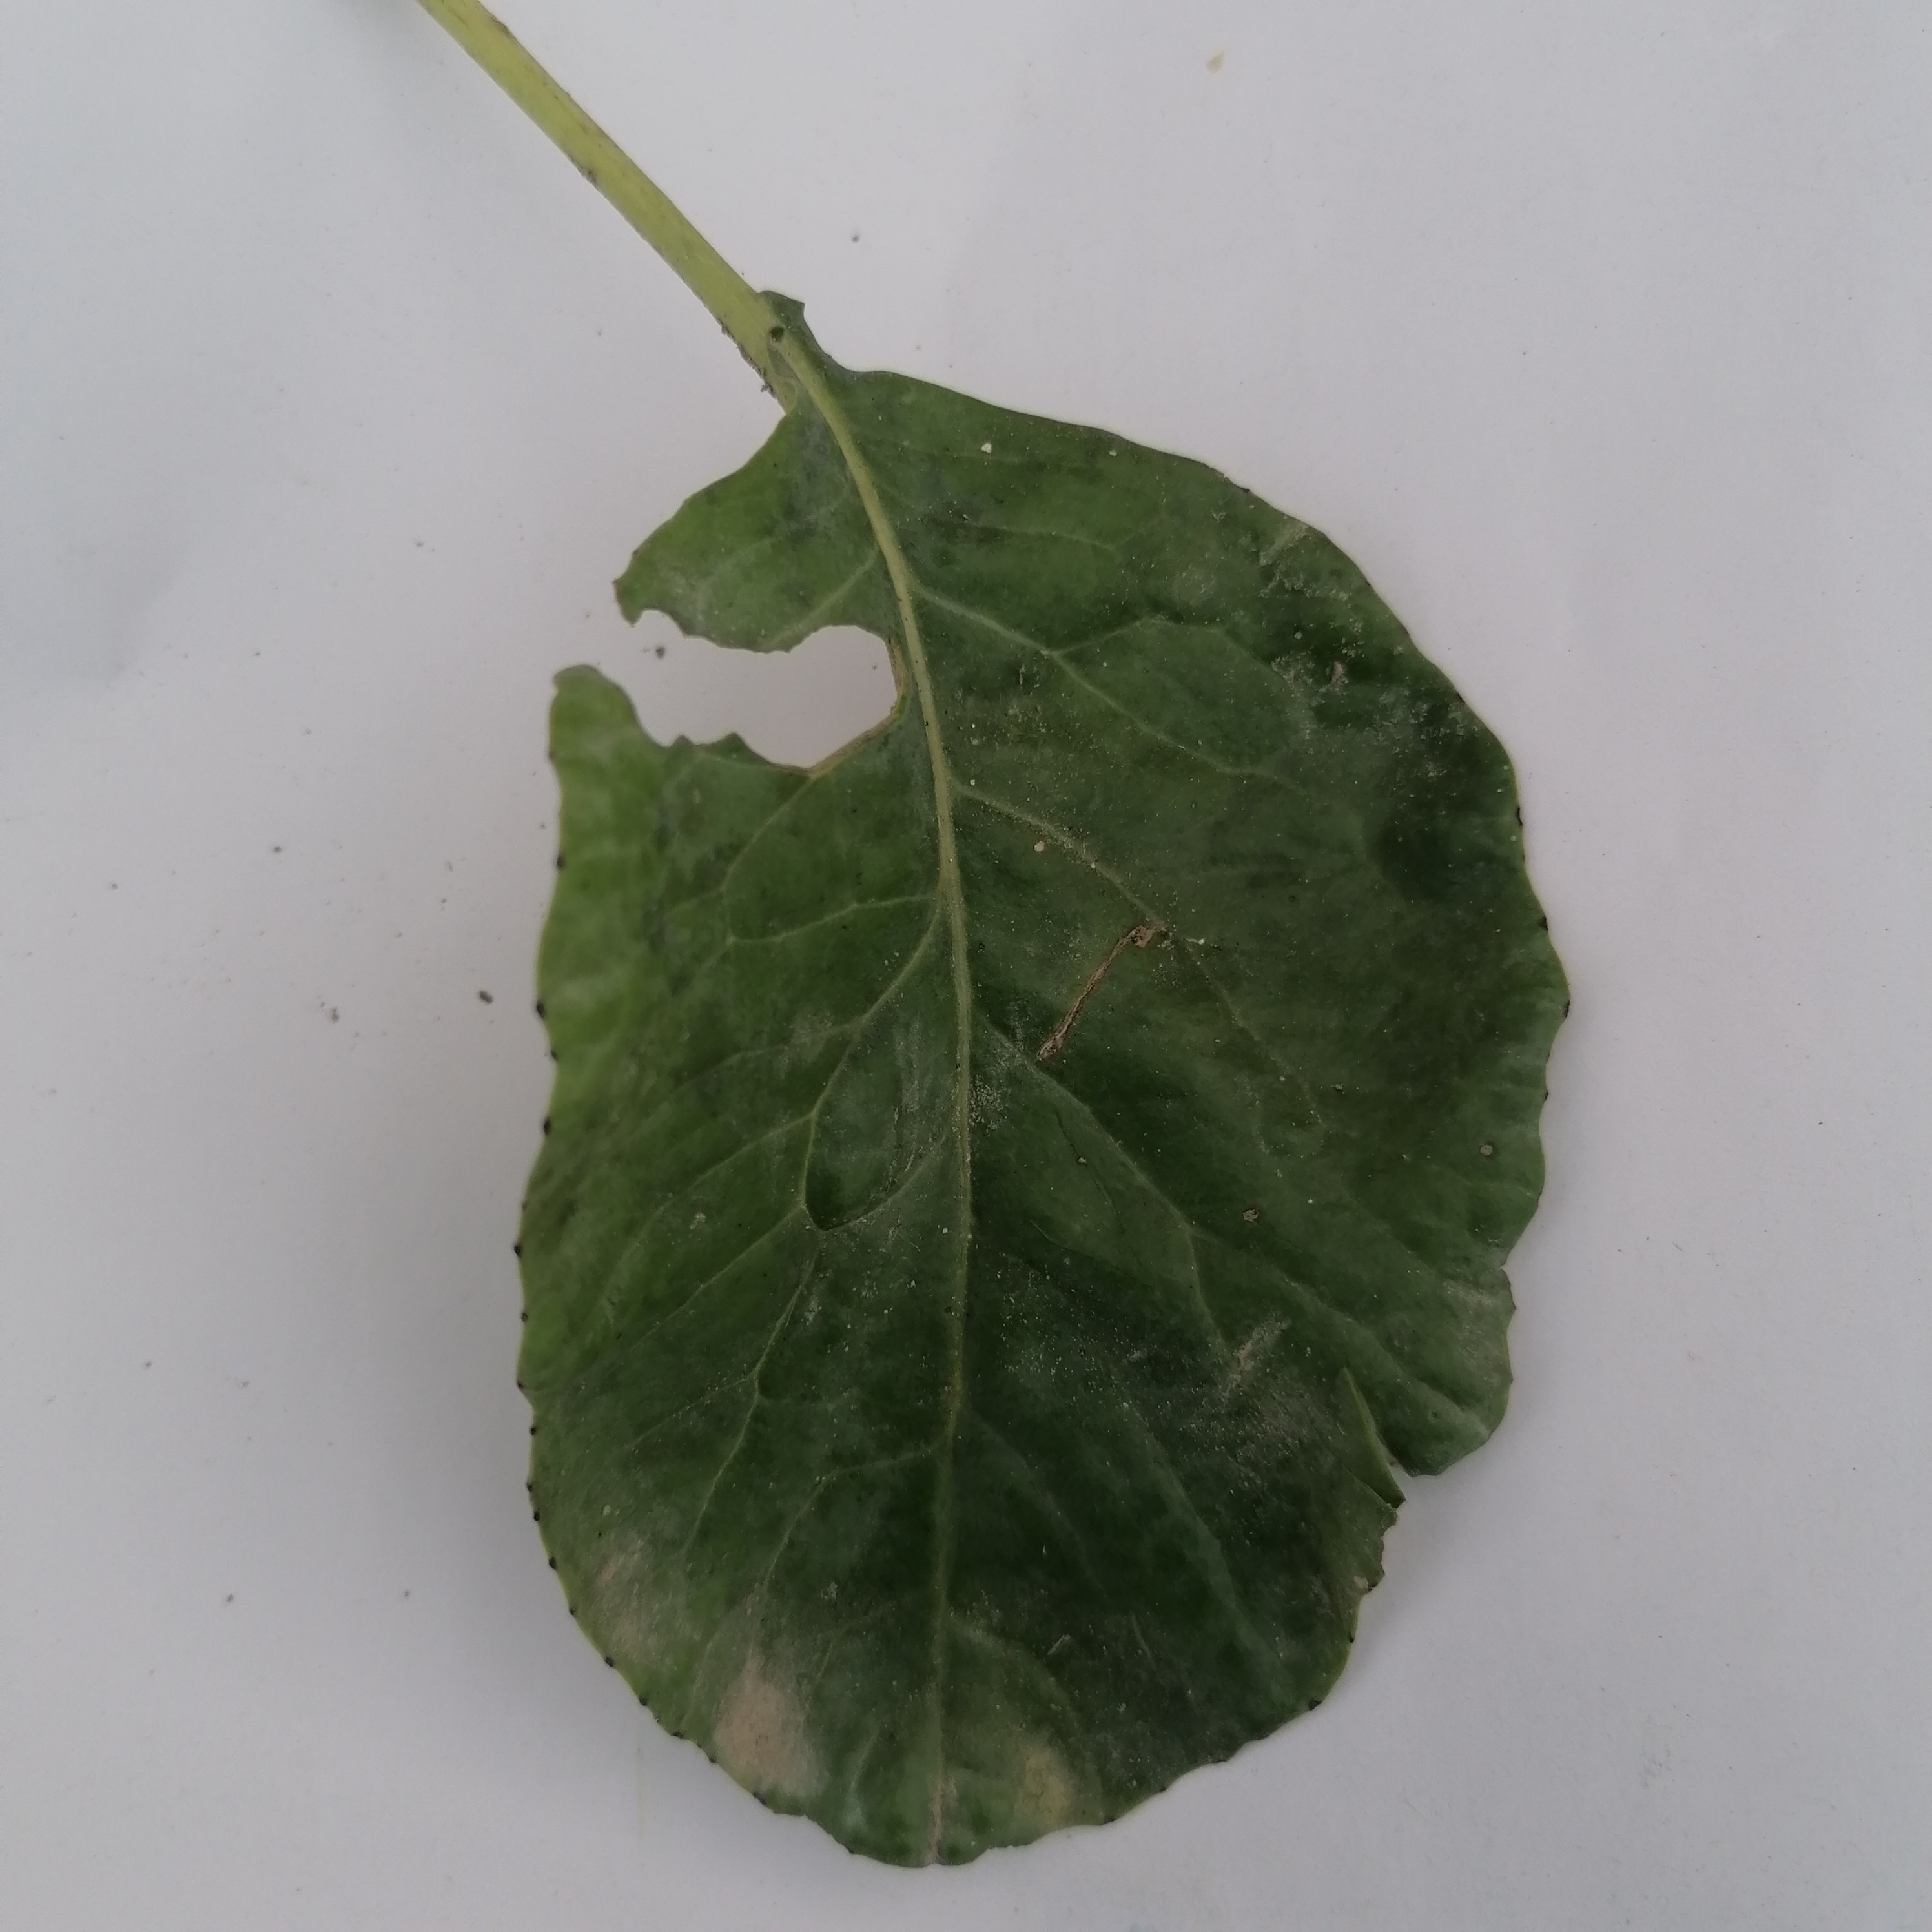
Label: Insect Hole